Briarcrest Christian School

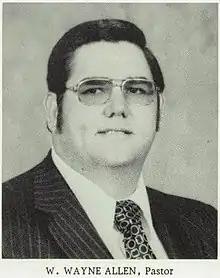
Pastor W. Wayne Allen, founder of Briarcrest Christian School

In 1970, the leaders and members of East Park Baptist Church began to plan a collection of segregation academies — schools that would allow white parents to avoid having their children in desegregated public schools — in anticipation of the court-ordered racial integration of Memphis City Schools. That order arrived in 1972, and on March 15, 1973, the church incorporated the Briarcrest Baptist School System. Briarcrest's initial faculty consisted of teachers who left public schools after desegregation. Principal Joseph A. Clayton said he and others wanted to be "back among their own" with "less fear, less culture shock" and more "cultural homogeneity". As part of the effort, the administration screened prospective teachers to ensure that all staff members believed in creationism and that no teacher would teach the theory of evolution.